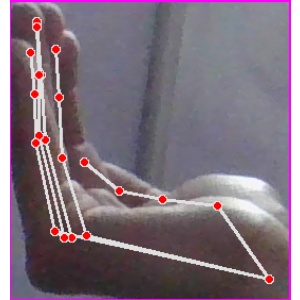
अक्षर: स